Indianapolis Indians

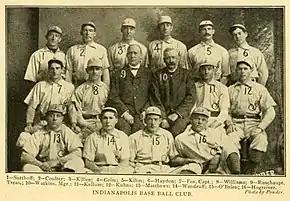
The 1902 Indianapolis Indians, winners of the first American Association championship

In 1902, Bill Watkins and Charles Ruschaupt established the Indianapolis Indians as charter members of a new minor league American Association (AA). The league was an independent or "outlaw league" outside the umbrella of the National Association of Professional Baseball Leagues. The circuit was granted Class A status, the highest level of the minors, in 1903. Since then, the Indians have remained at the top level of Minor League Baseball, though the terminology has changed: Class A (1903–1911), Double-A (1912–1945), and Triple-A (since 1946). The Indians' first home ballpark was East Washington Park.